Cobra: Game of the Normandy Breakout

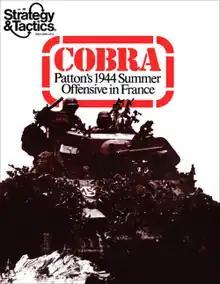
Cover of "Strategy & Tactics" #65 that included "Cobra" as a pull-out game

Cobra: Game of the Normandy Breakout, originally titled "Cobra: Patton's 1944 Summer offensive in France", is a board wargame published by Simulations Publications Inc. (SPI) in 1977 that simulates the 1944 breakout of Allied forces from Normandy following D-Day.